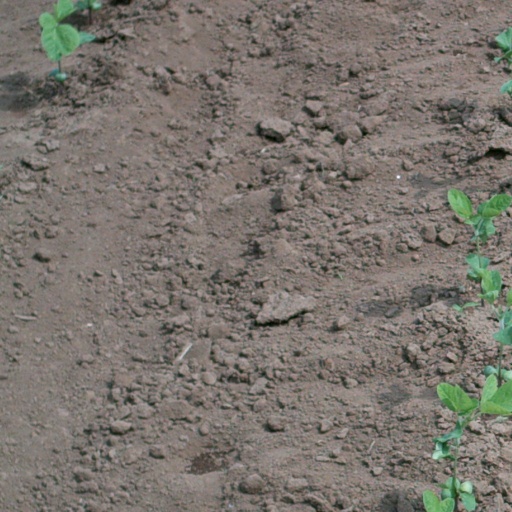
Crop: soybean